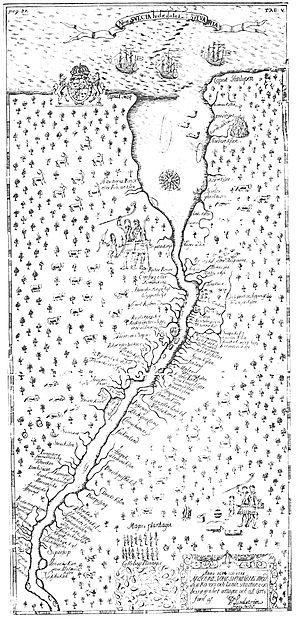
1638 est une année commune commençant un vendredi.